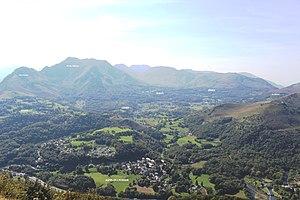
Vallée de Batsurguère
La vallée de Batsurguère ou Vath Surguèra est une des sept vallées des Pyrénées françaises du Lavedan, partie sud-occidentale de la Bigorre qui appartient actuellement au département des Hautes-Pyrénées, région Occitanie. C'est une petite vallée rive gauche à l'entrée du Lavedan qui regroupe les communes de Ségus, Aspin-en-Lavedan, Ossen, Omex, Viger.